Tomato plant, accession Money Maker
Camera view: horizontal (90 deg, fisheye); turntable rotation: 330 degrees
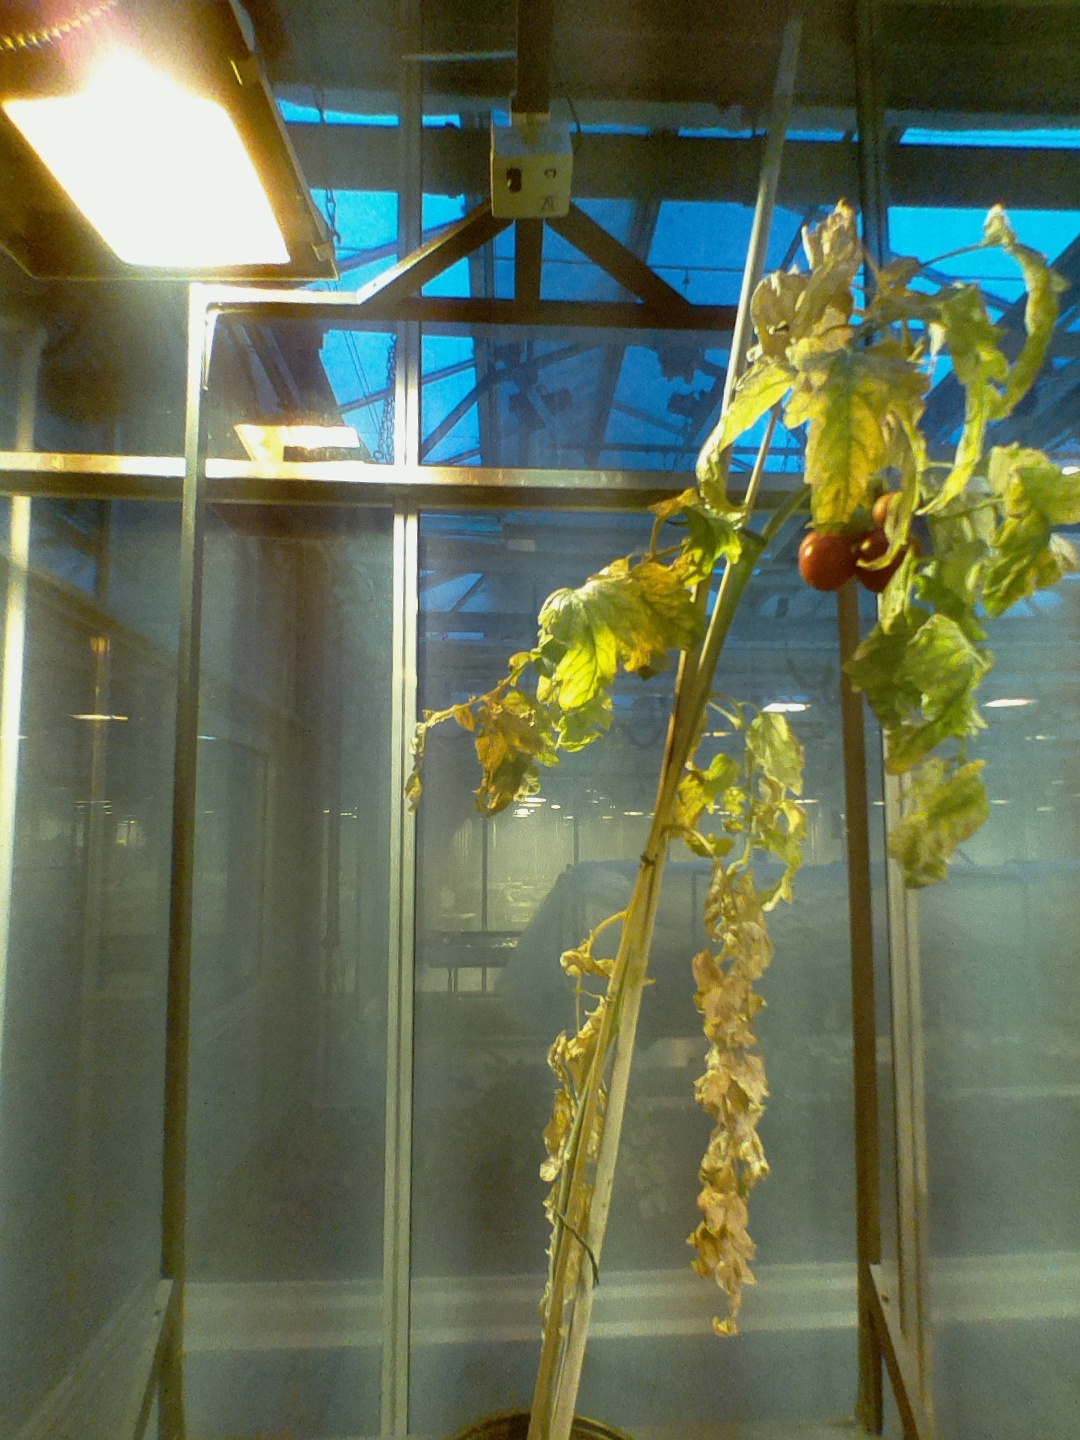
BBCH growth stage 88: 80%-90% of fruits show typical fully ripe color